Sandleford

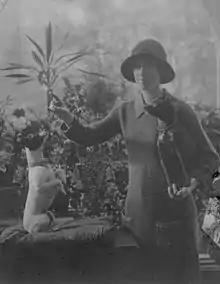
Viva Seton Montgomerie (1879–1959).

The Victorian historian Walter Money believed that, at the start of the First Battle of Newbury in September 1643, Prince Rupert of the Rhine lined up his cavalry at the western end of Sandleford estate, straddling the boundary with Wash Common and looking towards Enborne, although this is now disputed. After the battle, the line of march pursued by Robert Devereux, 3rd Earl of Essex back to Reading, was from the Wash, by Sandleford, over Greenham Common and via Theale.